General-purpose bomb

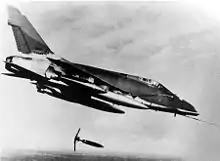
Snake Eye

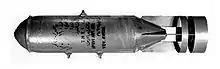
A 1946 FAB-250 bomb

The principal modern British bombs are and , and are no longer in service. The smaller 540 lb was retired with the demise of the Harrier GR9 aircraft with the larger 1000 lb being retired in Apr 2019. Currently the UK only uses the 500 lb class Paveway IV weapon system. The warhead is a modified enhanced Mk 82 warhead.